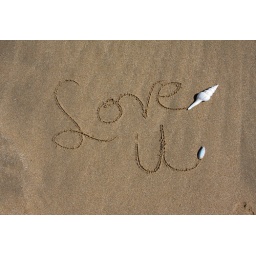
&amp;quot;Love U&amp;quot; written in sand at the beach. More images of writing at the beach in my portfolio.